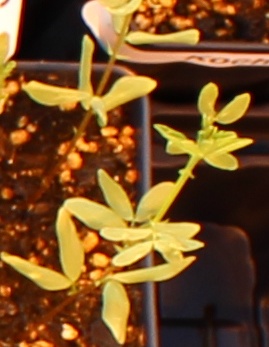
Label: Lentil